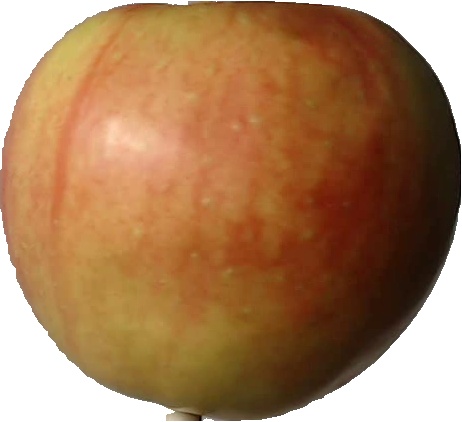
Label: apple_red_2